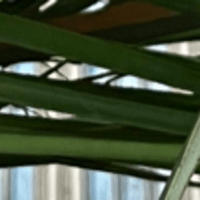
Label: Healthy sample